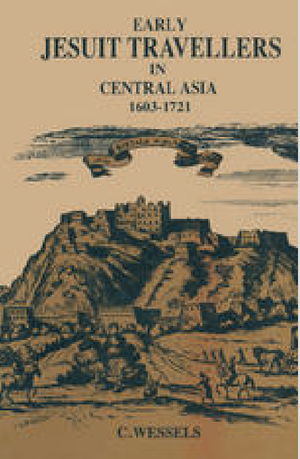
Cornelius Wessels, né le 8 septembre 1880 à Helmond et décédé le 2 février 1964 à Maastricht était un prêtre jésuite néerlandais, et historien des missions catholiques en Asie. Son livre ‘Early Jesuit travellers in Central Asia ’ lui acquit une renommée internationale.